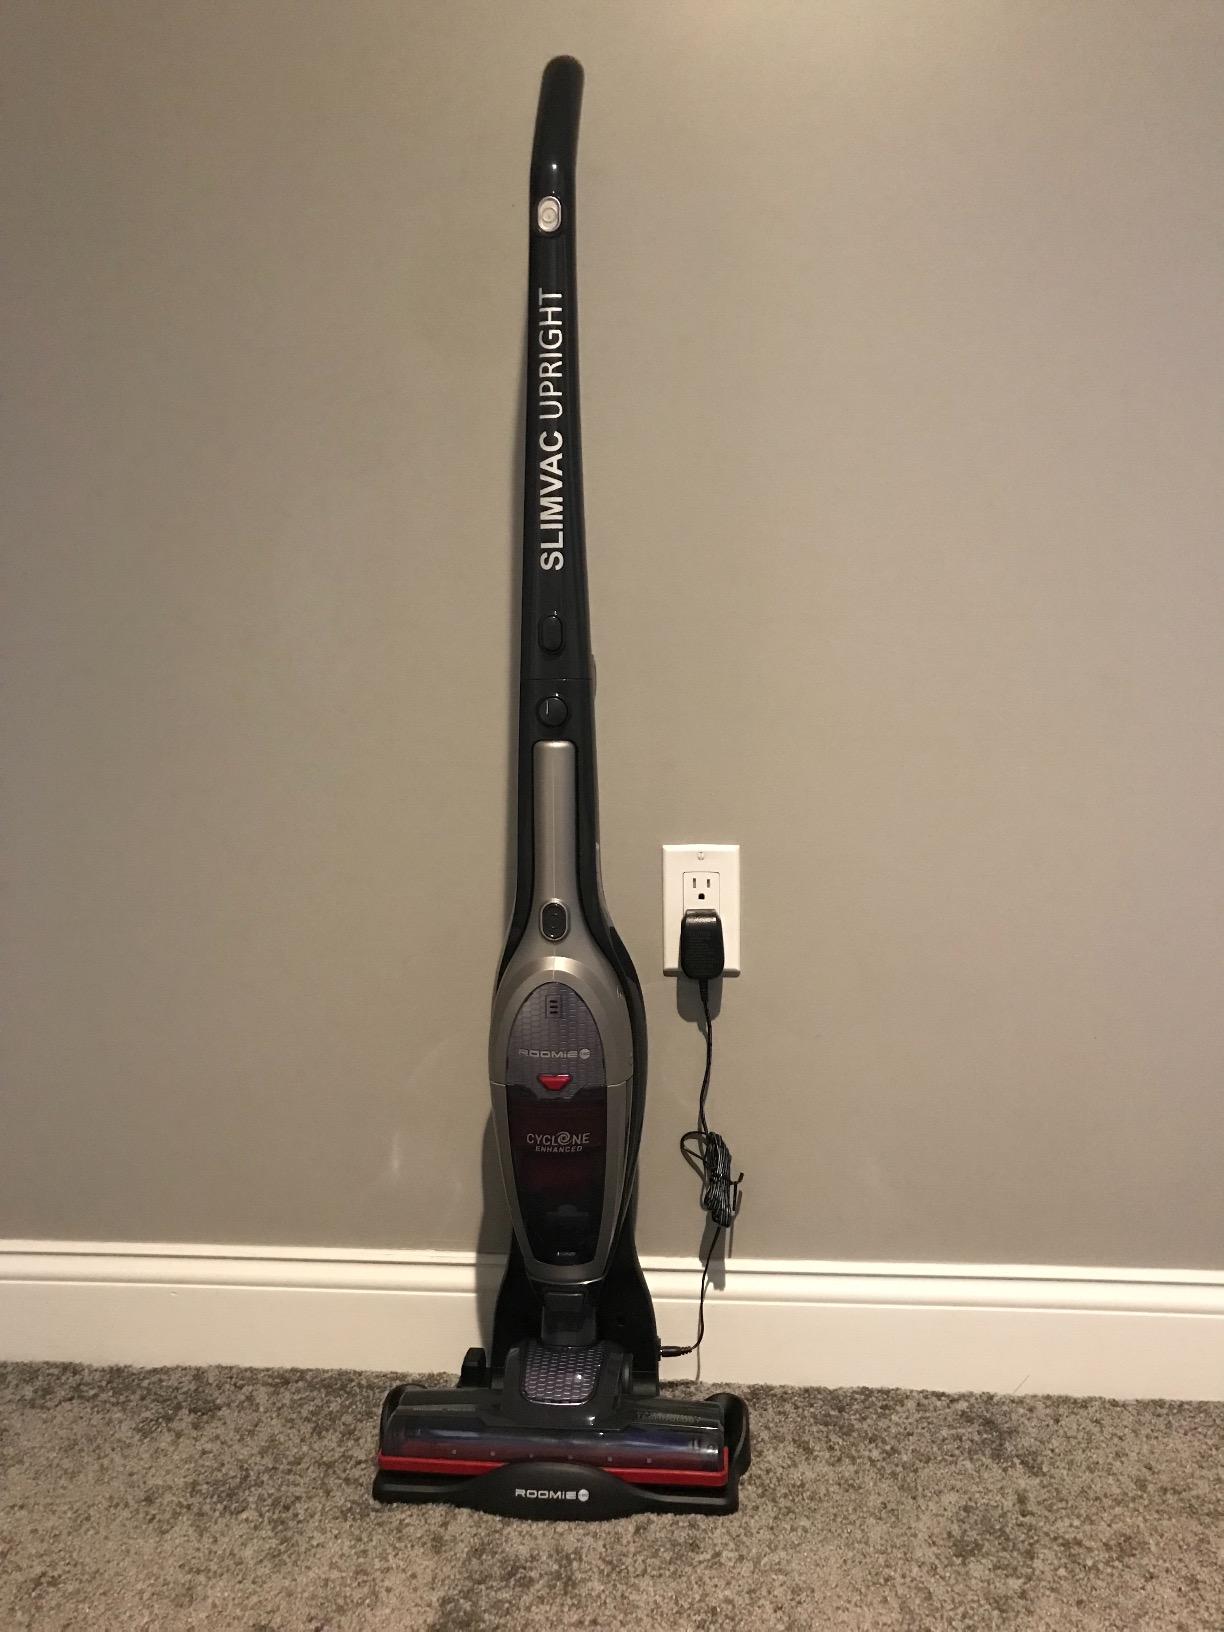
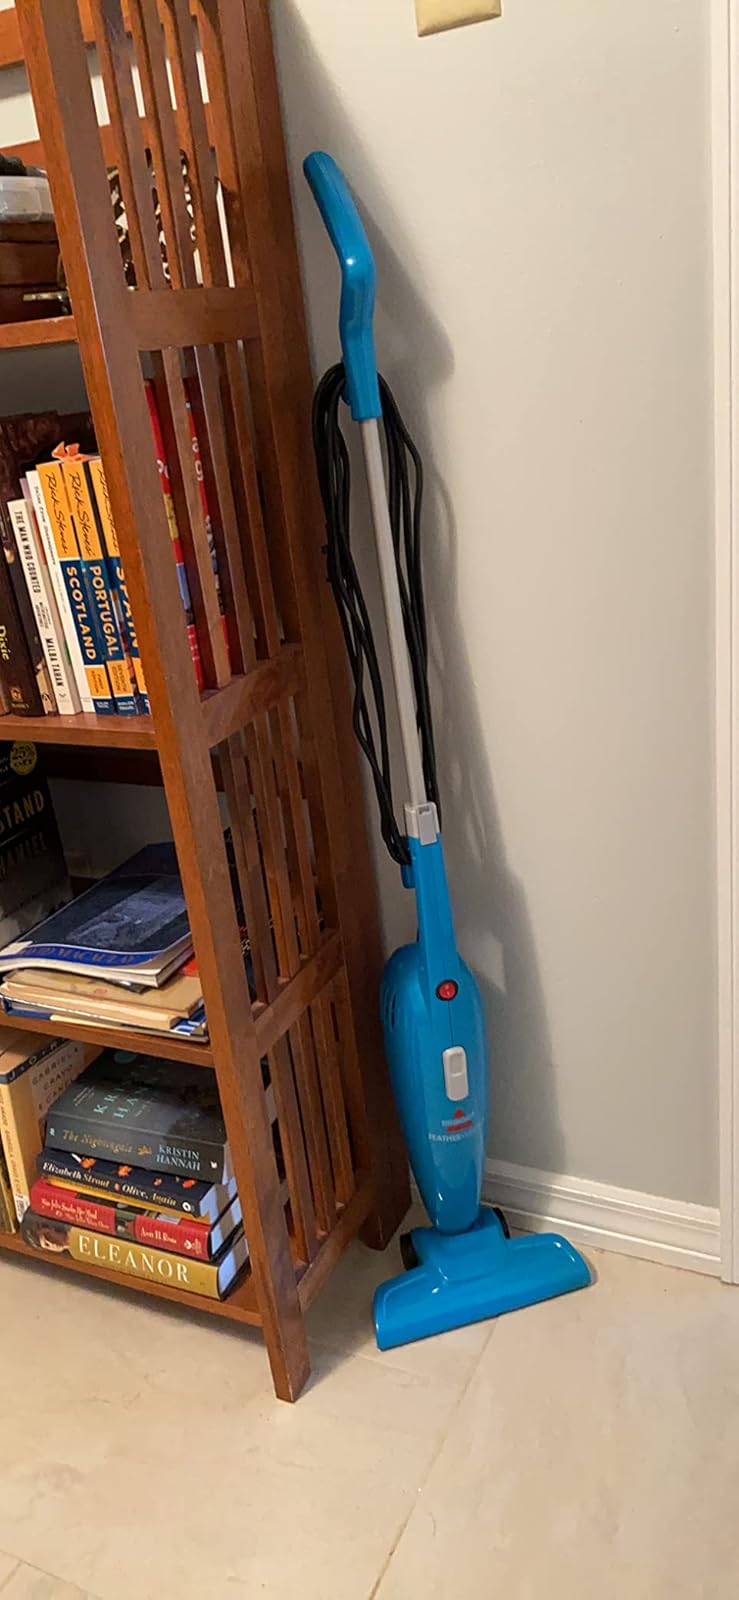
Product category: items_vacuum
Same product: no